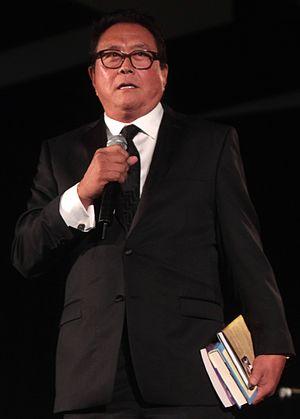
Robert Kiyosaki, né le 8 avril 1947, est un entrepreneur américain spécialisé dans le développement personnel. À travers ses livres et les jeux qu'il commercialise, il défend le concept d'éducation financière, qui inclut la culture de l'entrepreneuriat, la formation commerciale et la maîtrise des techniques d'investissement.